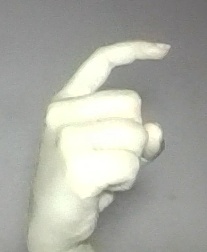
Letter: ra